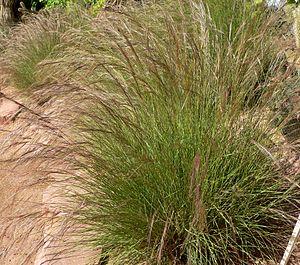
Les Aristidoideae sont une sous-famille de plantes monocotylédones de la famille des Poaceae et de l'ordre des Poales.